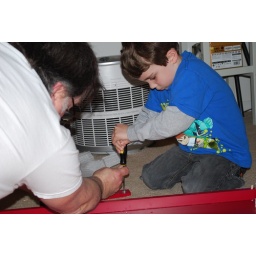
Barn door red pantry fun, already making a world of a difference in our small kitchen.